Flemingdon Park

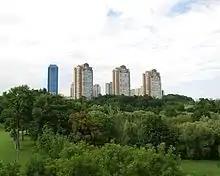
Flemingdon Park Golf Course overlooking Palisades Condos

Traditionally, the neighbourhood served as affordable housing for new immigrants to Canada. Today, the neighbourhood's population is mainly immigrants, who accounting for approximately two-thirds of residents (Canada 2011 Census). Though quite diverse in composition, the majority of immigrants originate from South Asia, Southeast Asia, Eastern Europe and Western Europe (Census 2006, Census 2011). Statistics Canada 2011 census has reported that the population of Flemingdon Park consists of residents born in various places around the world, including Greeks, Pakistanis, Filipinos and Sri Lankans.